Will Hodgman

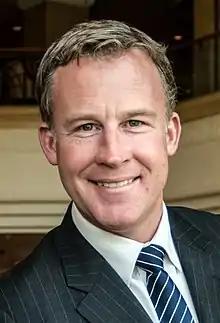
Hodgman in 2012

William Edward Felix Hodgman (born 20 April 1969) is a former Australian politician and diplomat. He was the premier of Tasmania from 2014 to 2020 and state leader of the Liberal Party from 2006 to 2020. He later served as High Commissioner of Australia to Singapore from 2021 to 2023.